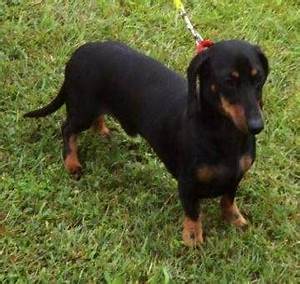
Label: dog